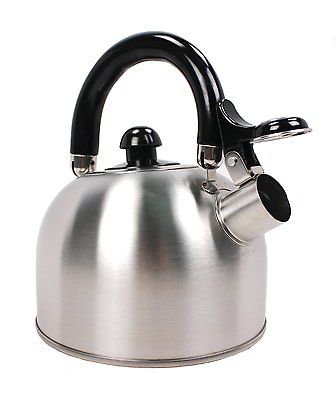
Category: kettle